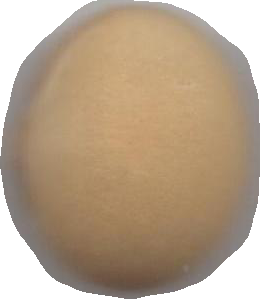
Variety: Dega